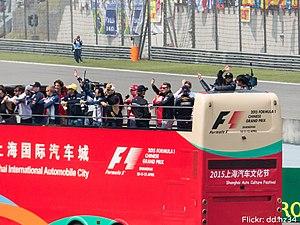
Le Grand Prix automobile de Chine 2015, disputé le 12 avril 2015 sur le circuit international de Shanghai à Shanghai, est la 919ᵉ épreuve du championnat du monde de Formule 1 courue depuis 1950 et la troisième manche du championnat 2015. Il s'agit de la douzième édition du Grand Prix de Chine courue à Shanghai depuis 2004.